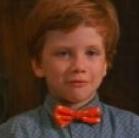
Age: 8